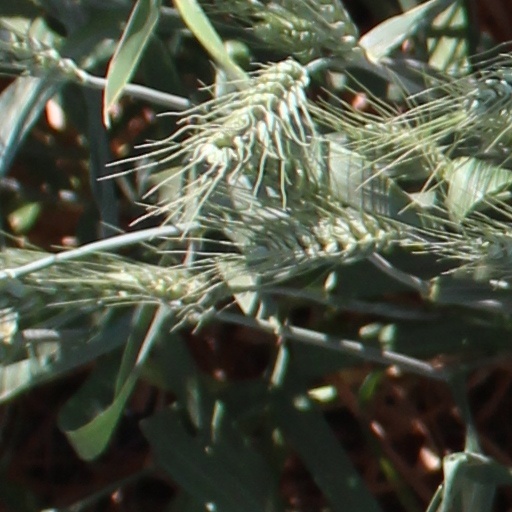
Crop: wheat